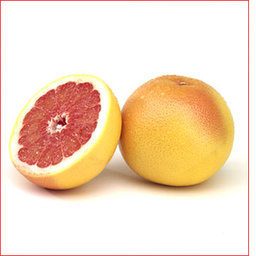
Label: peels